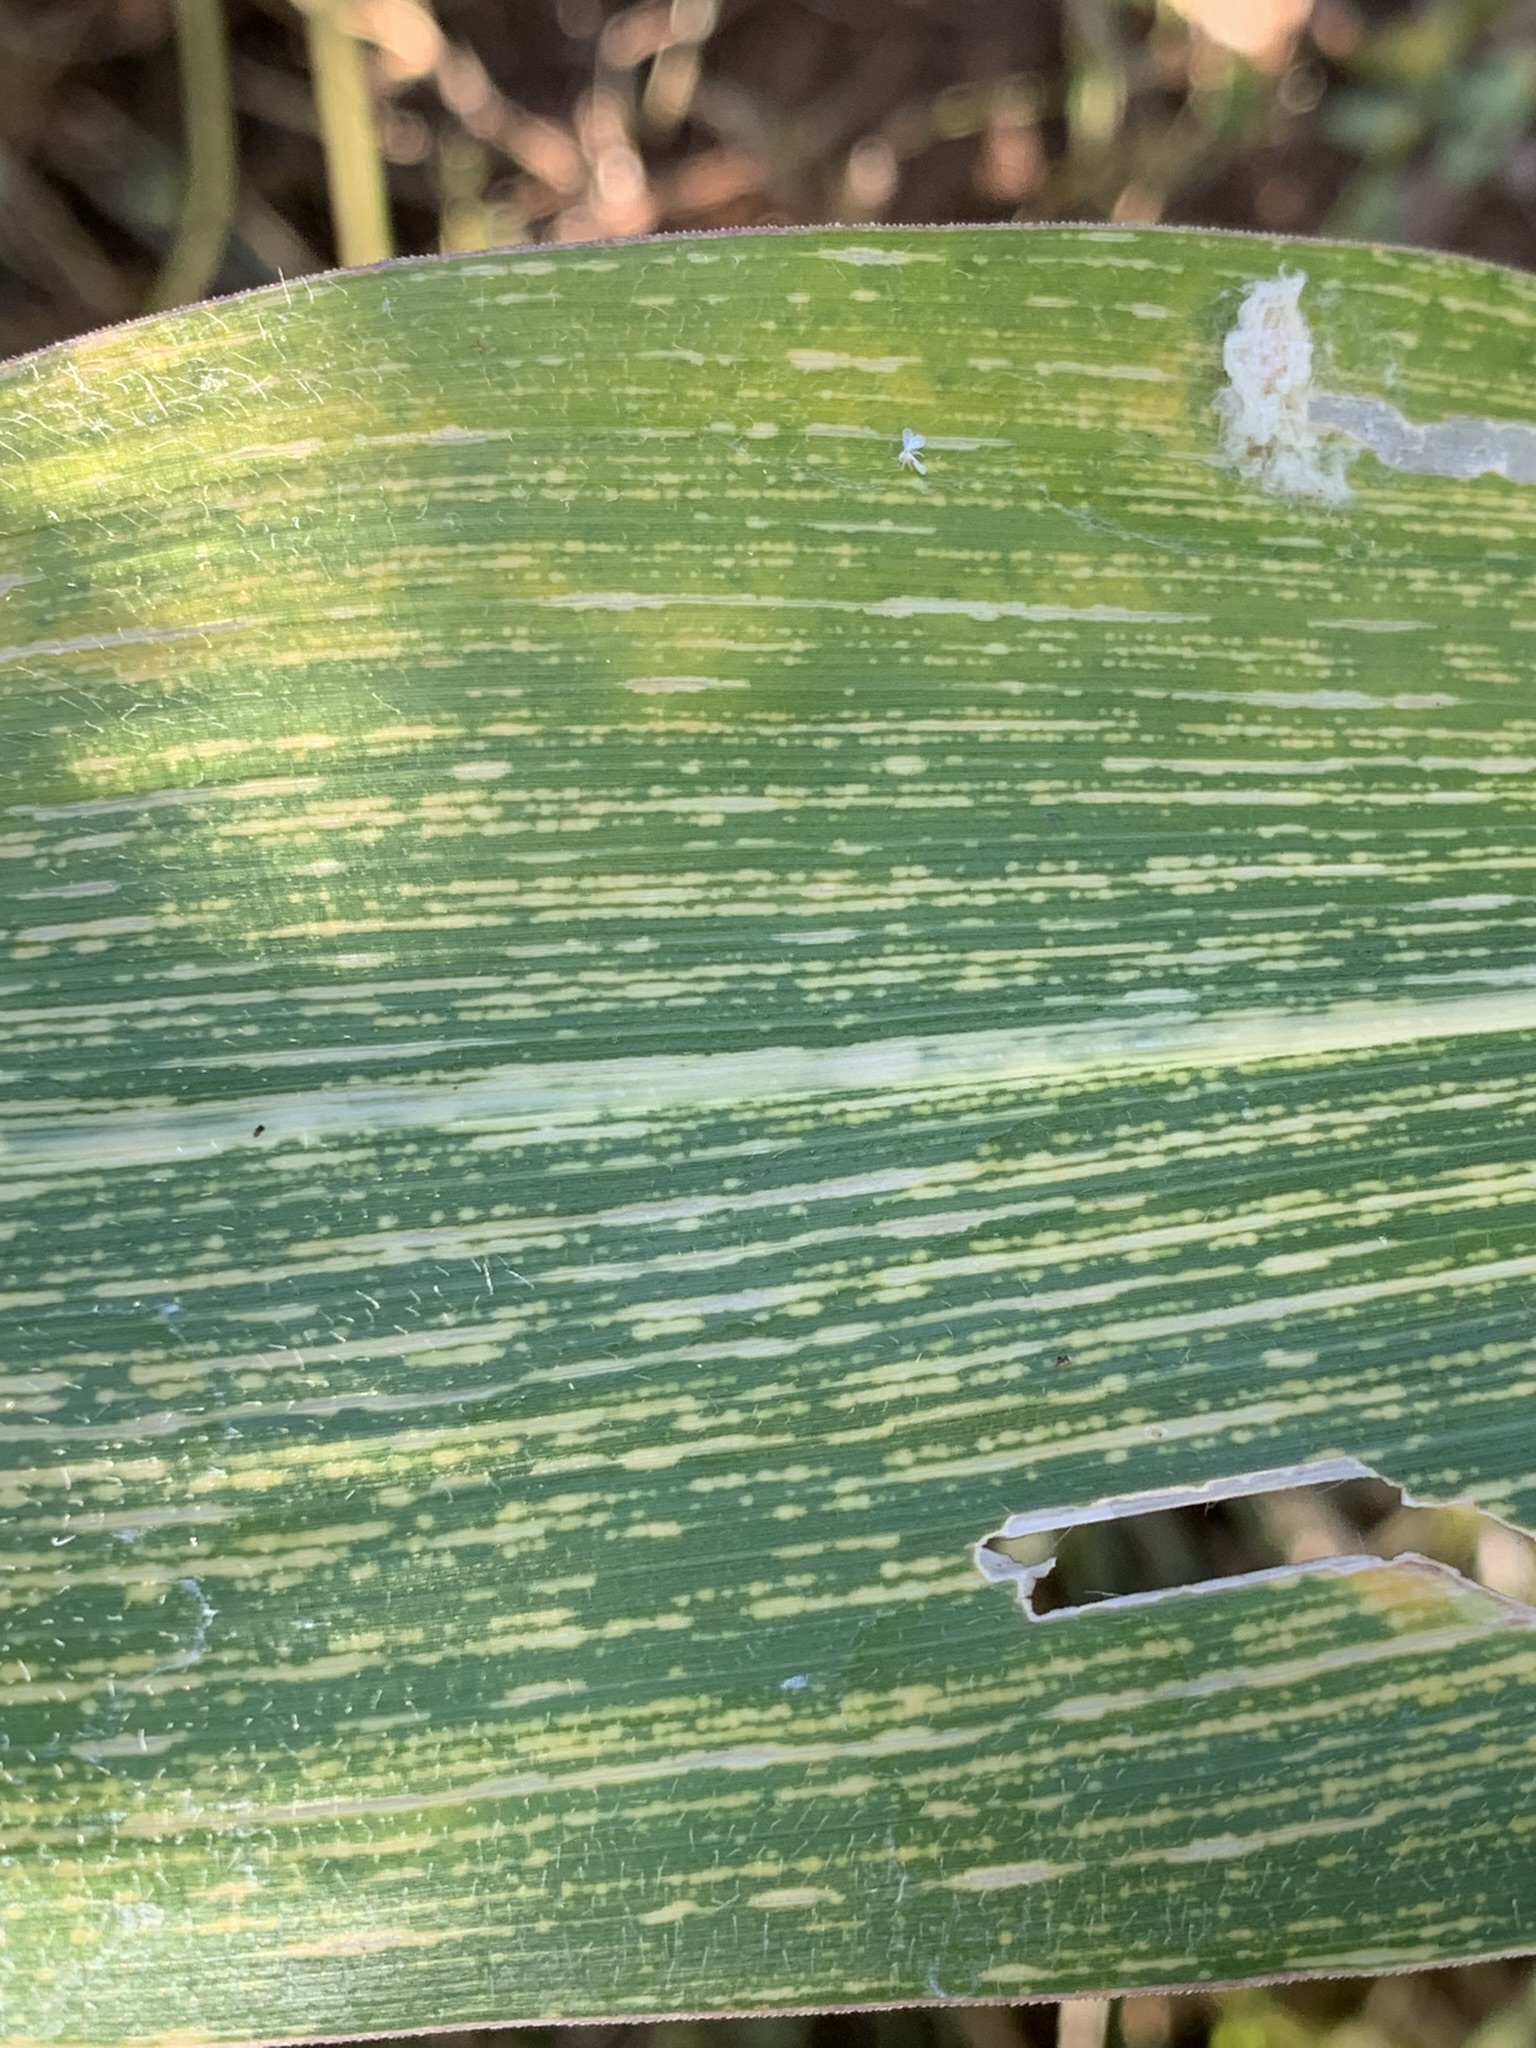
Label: MSV